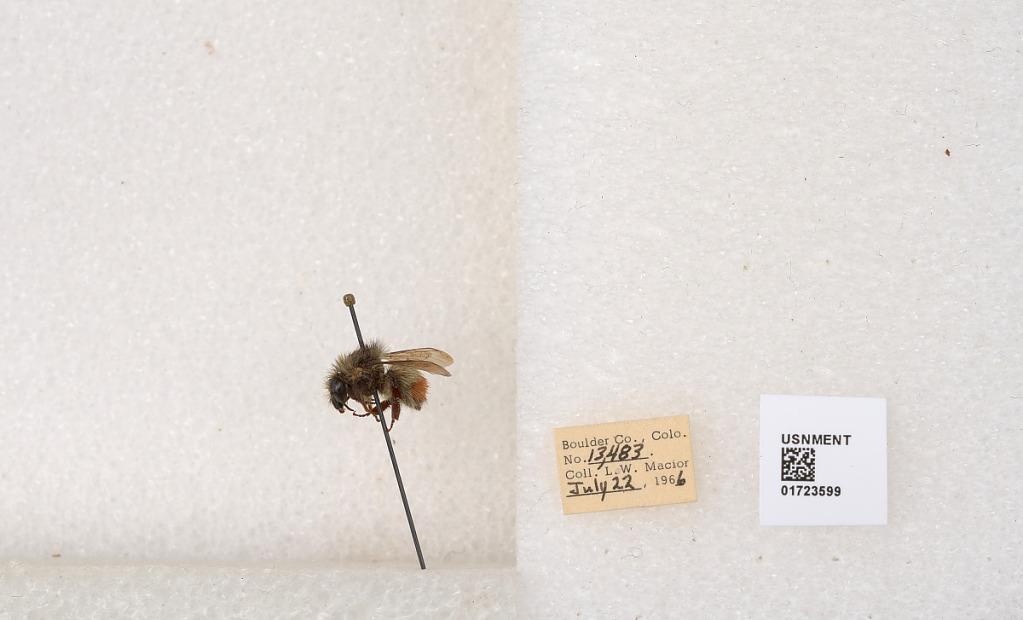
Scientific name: Bombus flavifrons Cresson
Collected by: L. Macior
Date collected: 1966-7-22
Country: United States
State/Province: Colorado
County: Boulder
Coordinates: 40.0925, -105.358